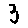
Label: 3